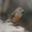
Label: bird